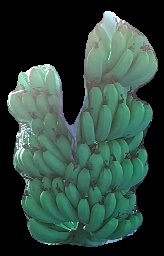
Variety: pachbale
Grade: grade1